Pablo Carballo

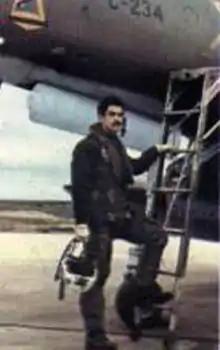
Cpt Pablo Carballo depicted in 1983

The A-4P Skyhawk (called A-4B by the Argentines) were bought from the US Navy inventory in 1966 and at the time of the war were painted green/brown topsides with light blue undersides heavily faded colours. Yellows identity markings were also added during the conflict.